Frank Reaugh

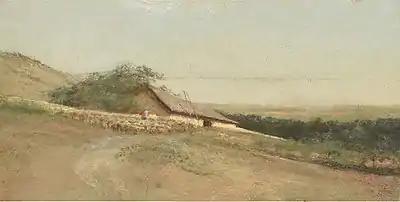
Shepherd with a Herd of Sheep

Several of his paintings are displayed at the Texas State Capitol in Austin. Many of his other works are held by the Panhandle-Plains Historical Museum at West Texas A&M University in Canyon. Fellow painter Harold Dow Bugbee, a former curator of the museum, is also featured there. Other Reaugh works are at the Southwest Collection/Special Library Collection at Texas Tech University in Lubbock, and the Harry Ransom Humanities Research Center at the University of Texas at Austin.